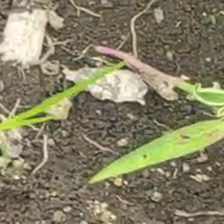
Weed species: Moti_dudhi(Euphorbia_geneculata_L)